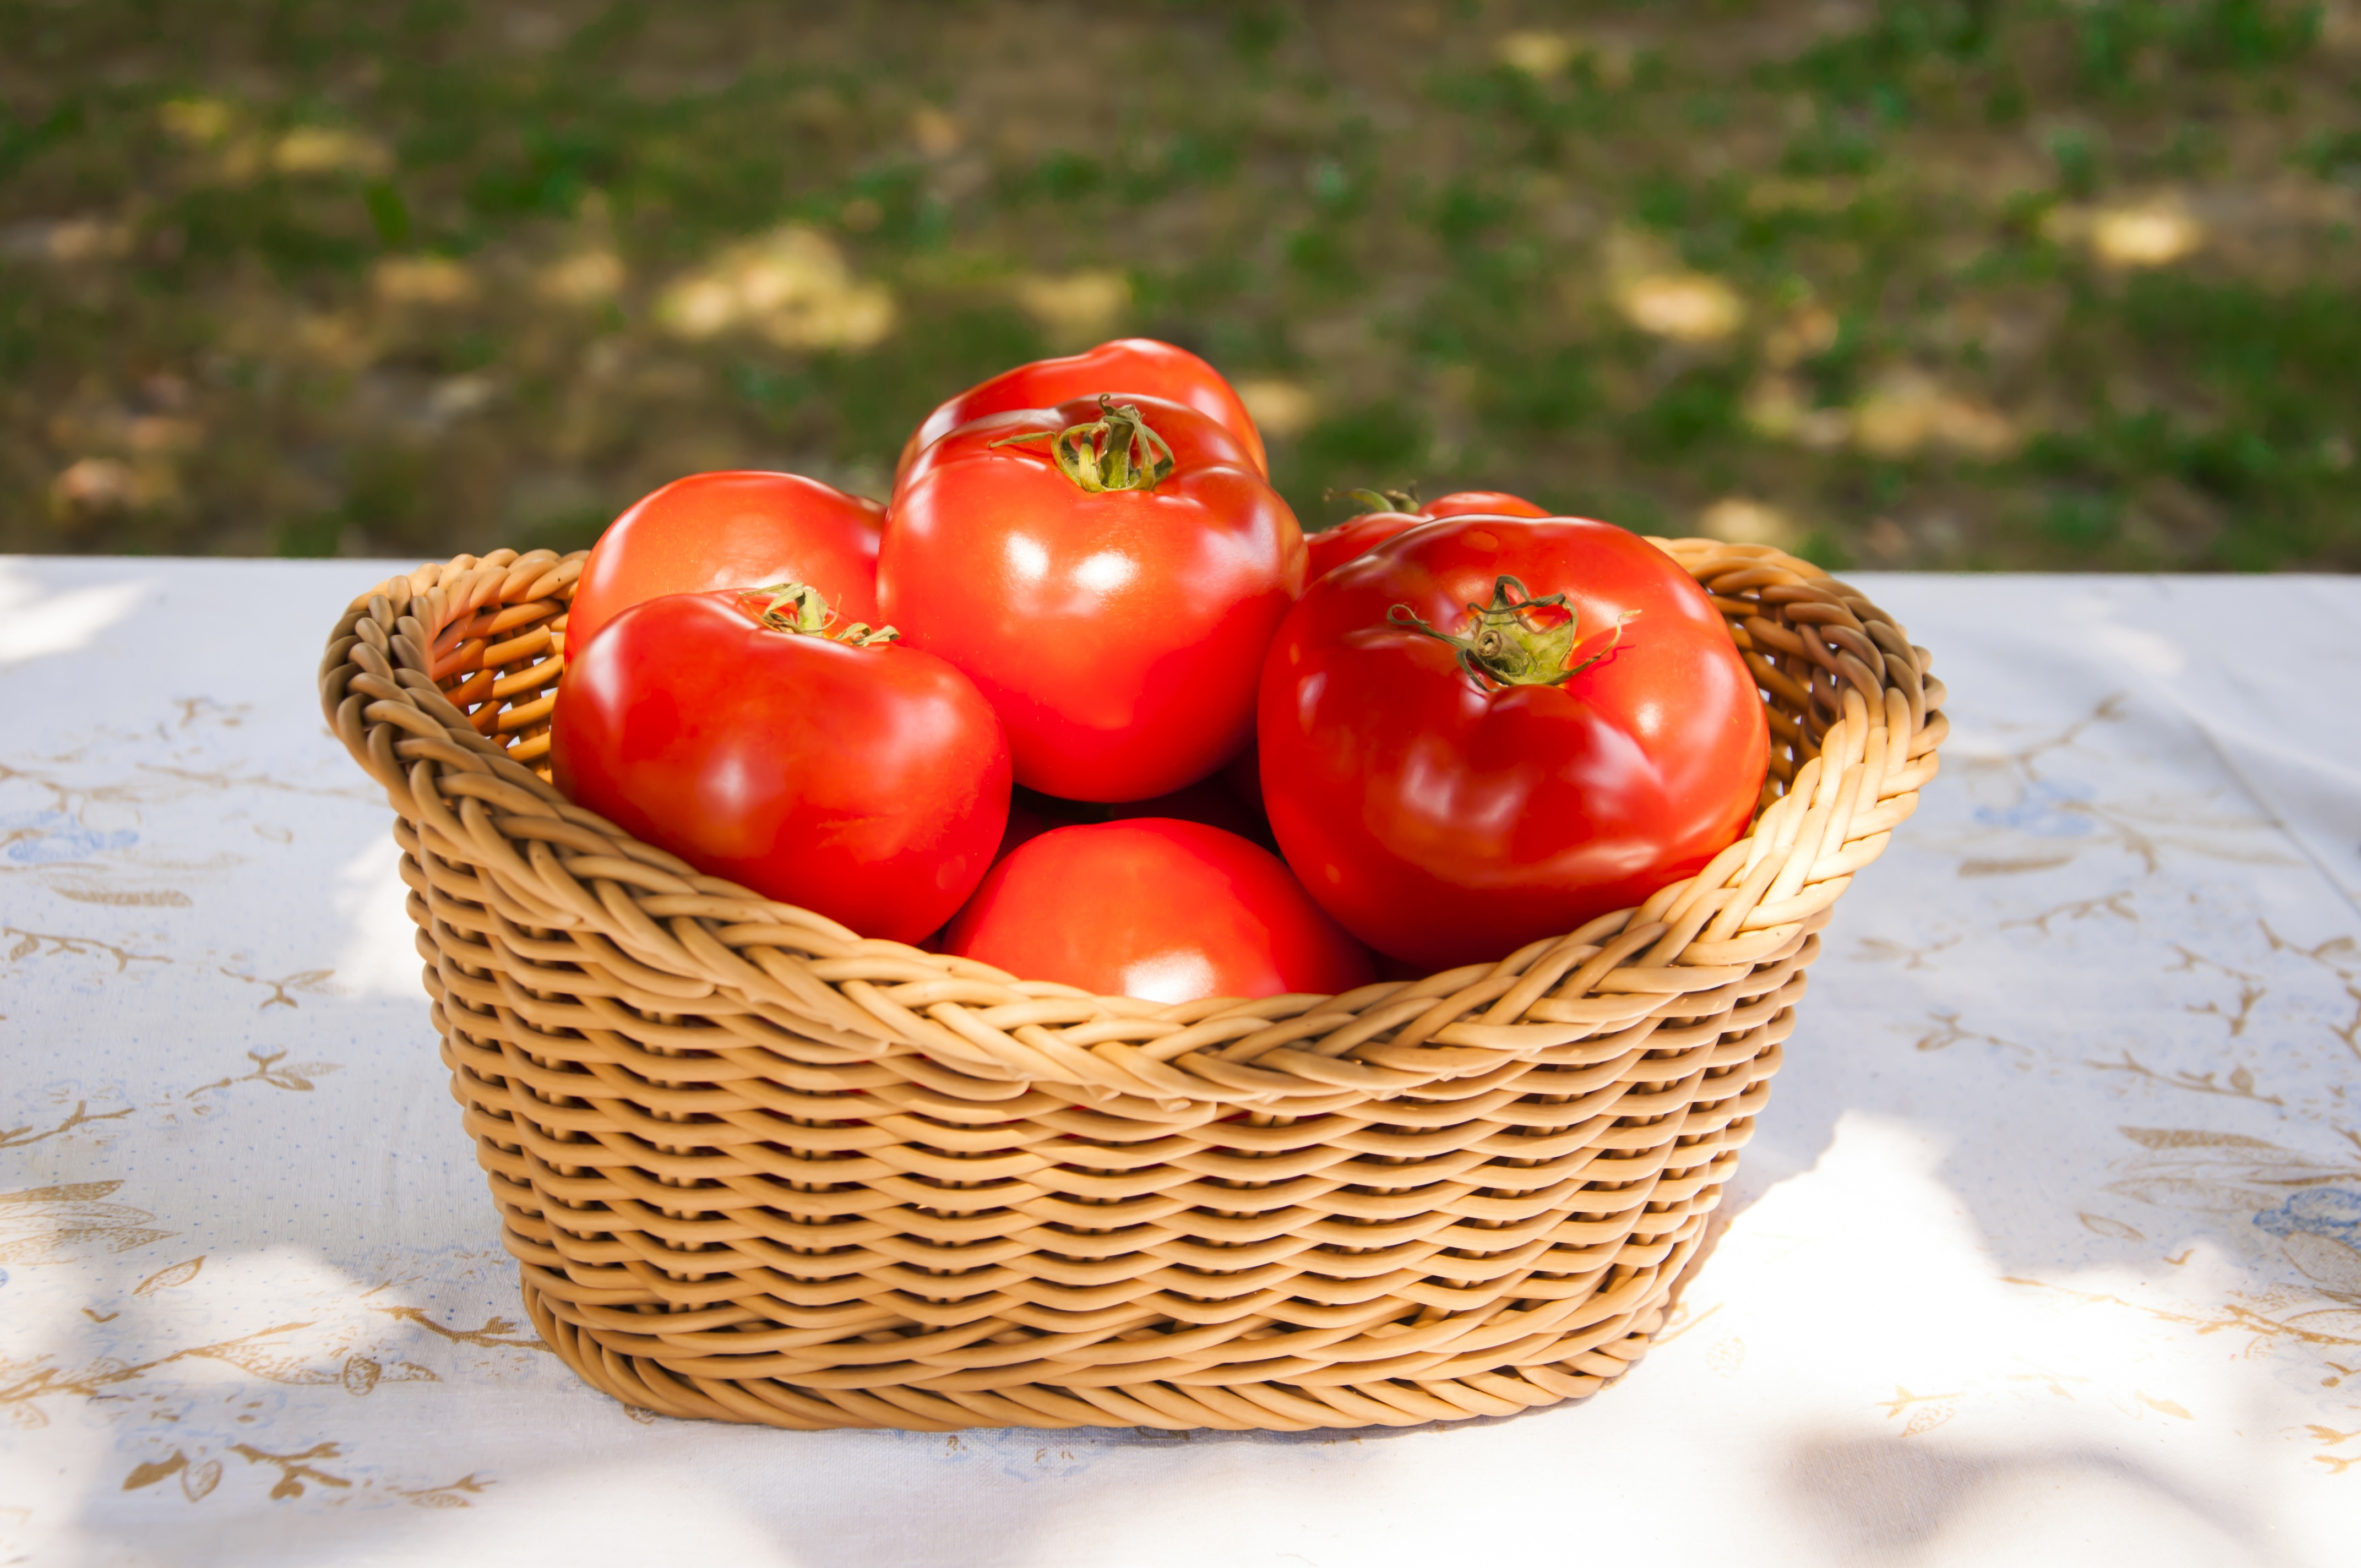
nature, plant, fruit, food, red, produce, vegetable, fresh, basket, tomato, tomatoes, fruits, vegetarian, raw, organic, flowering plant, land plant, potato and tomato genus